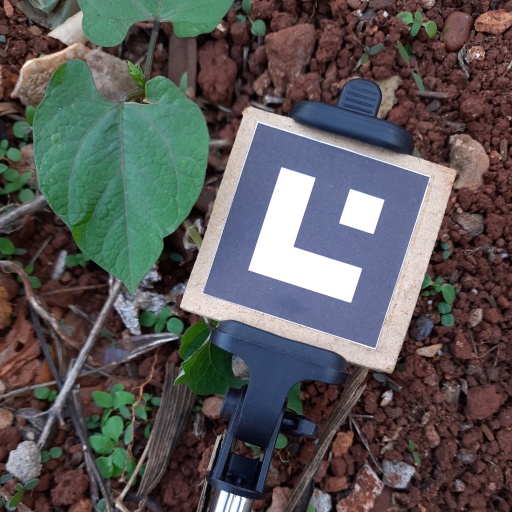
Observations: wavy surface, eating holes in the edge, under shade